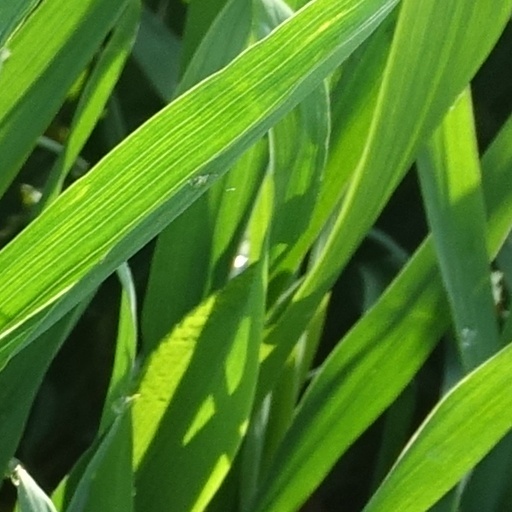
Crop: wheat